Sky position (RA, Dec in degrees): 28.095, -0.3897
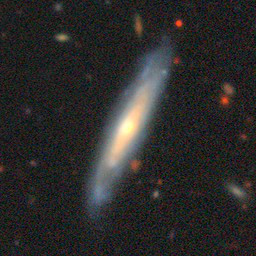
Galaxy morphology: Unbarred Loose Spiral Galaxies